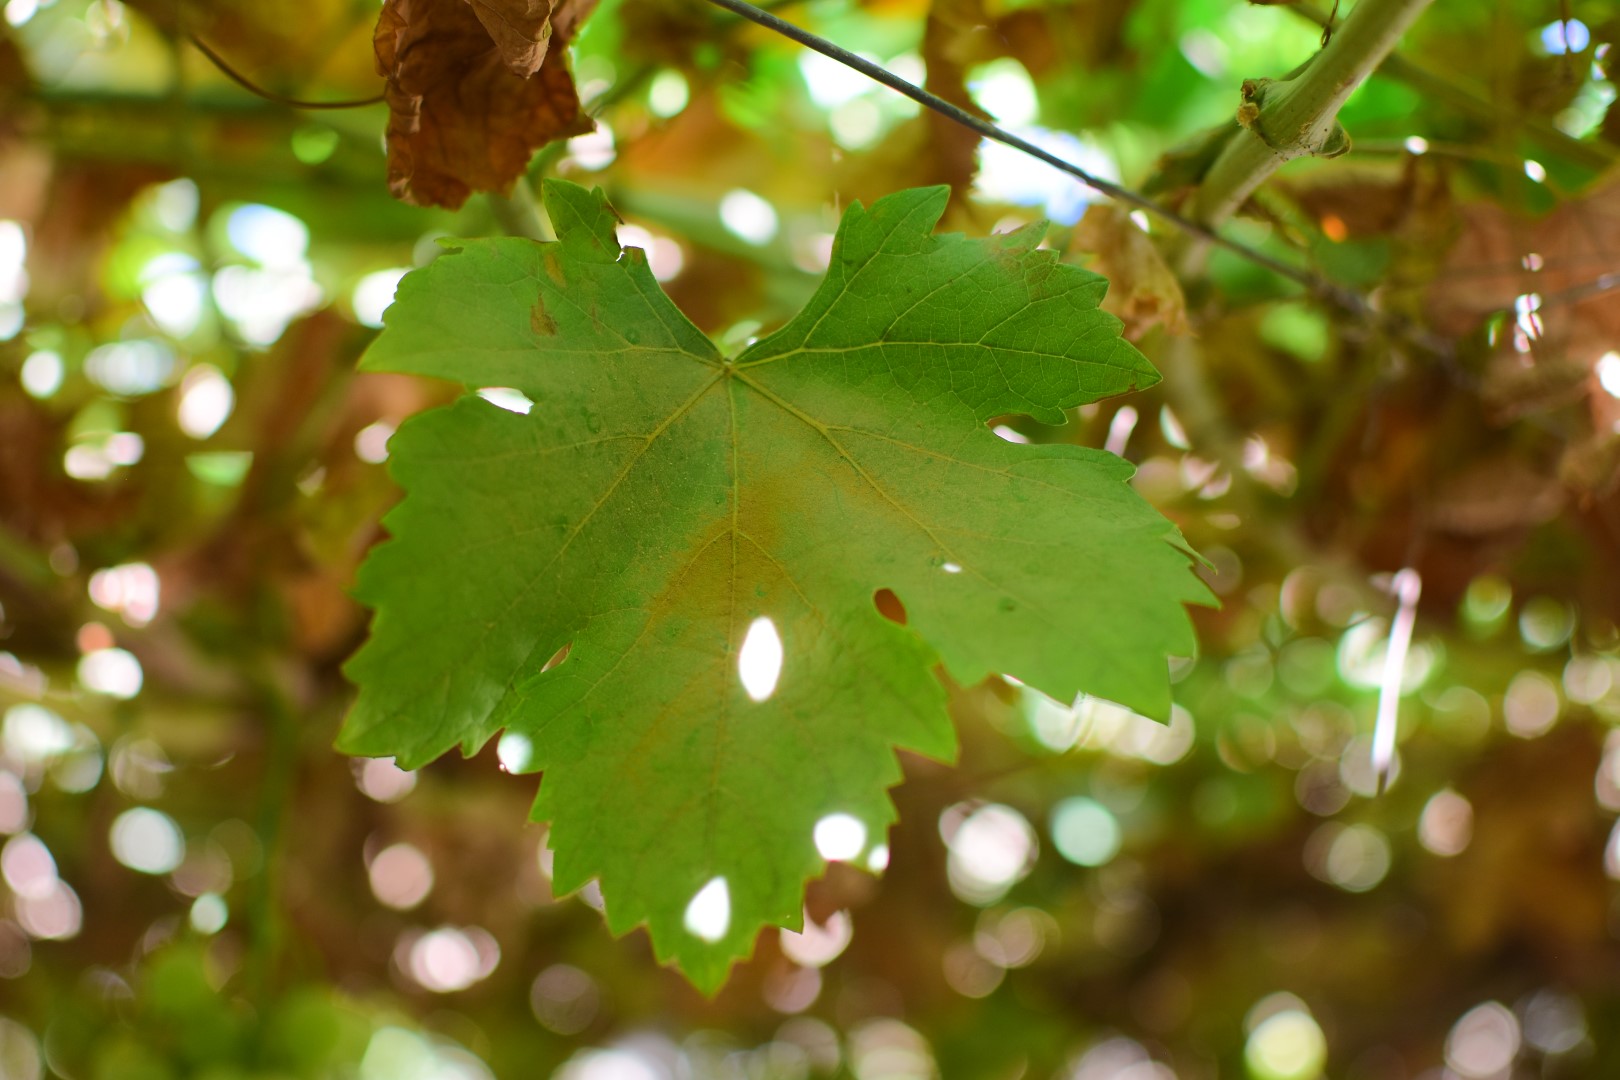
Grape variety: Halawani